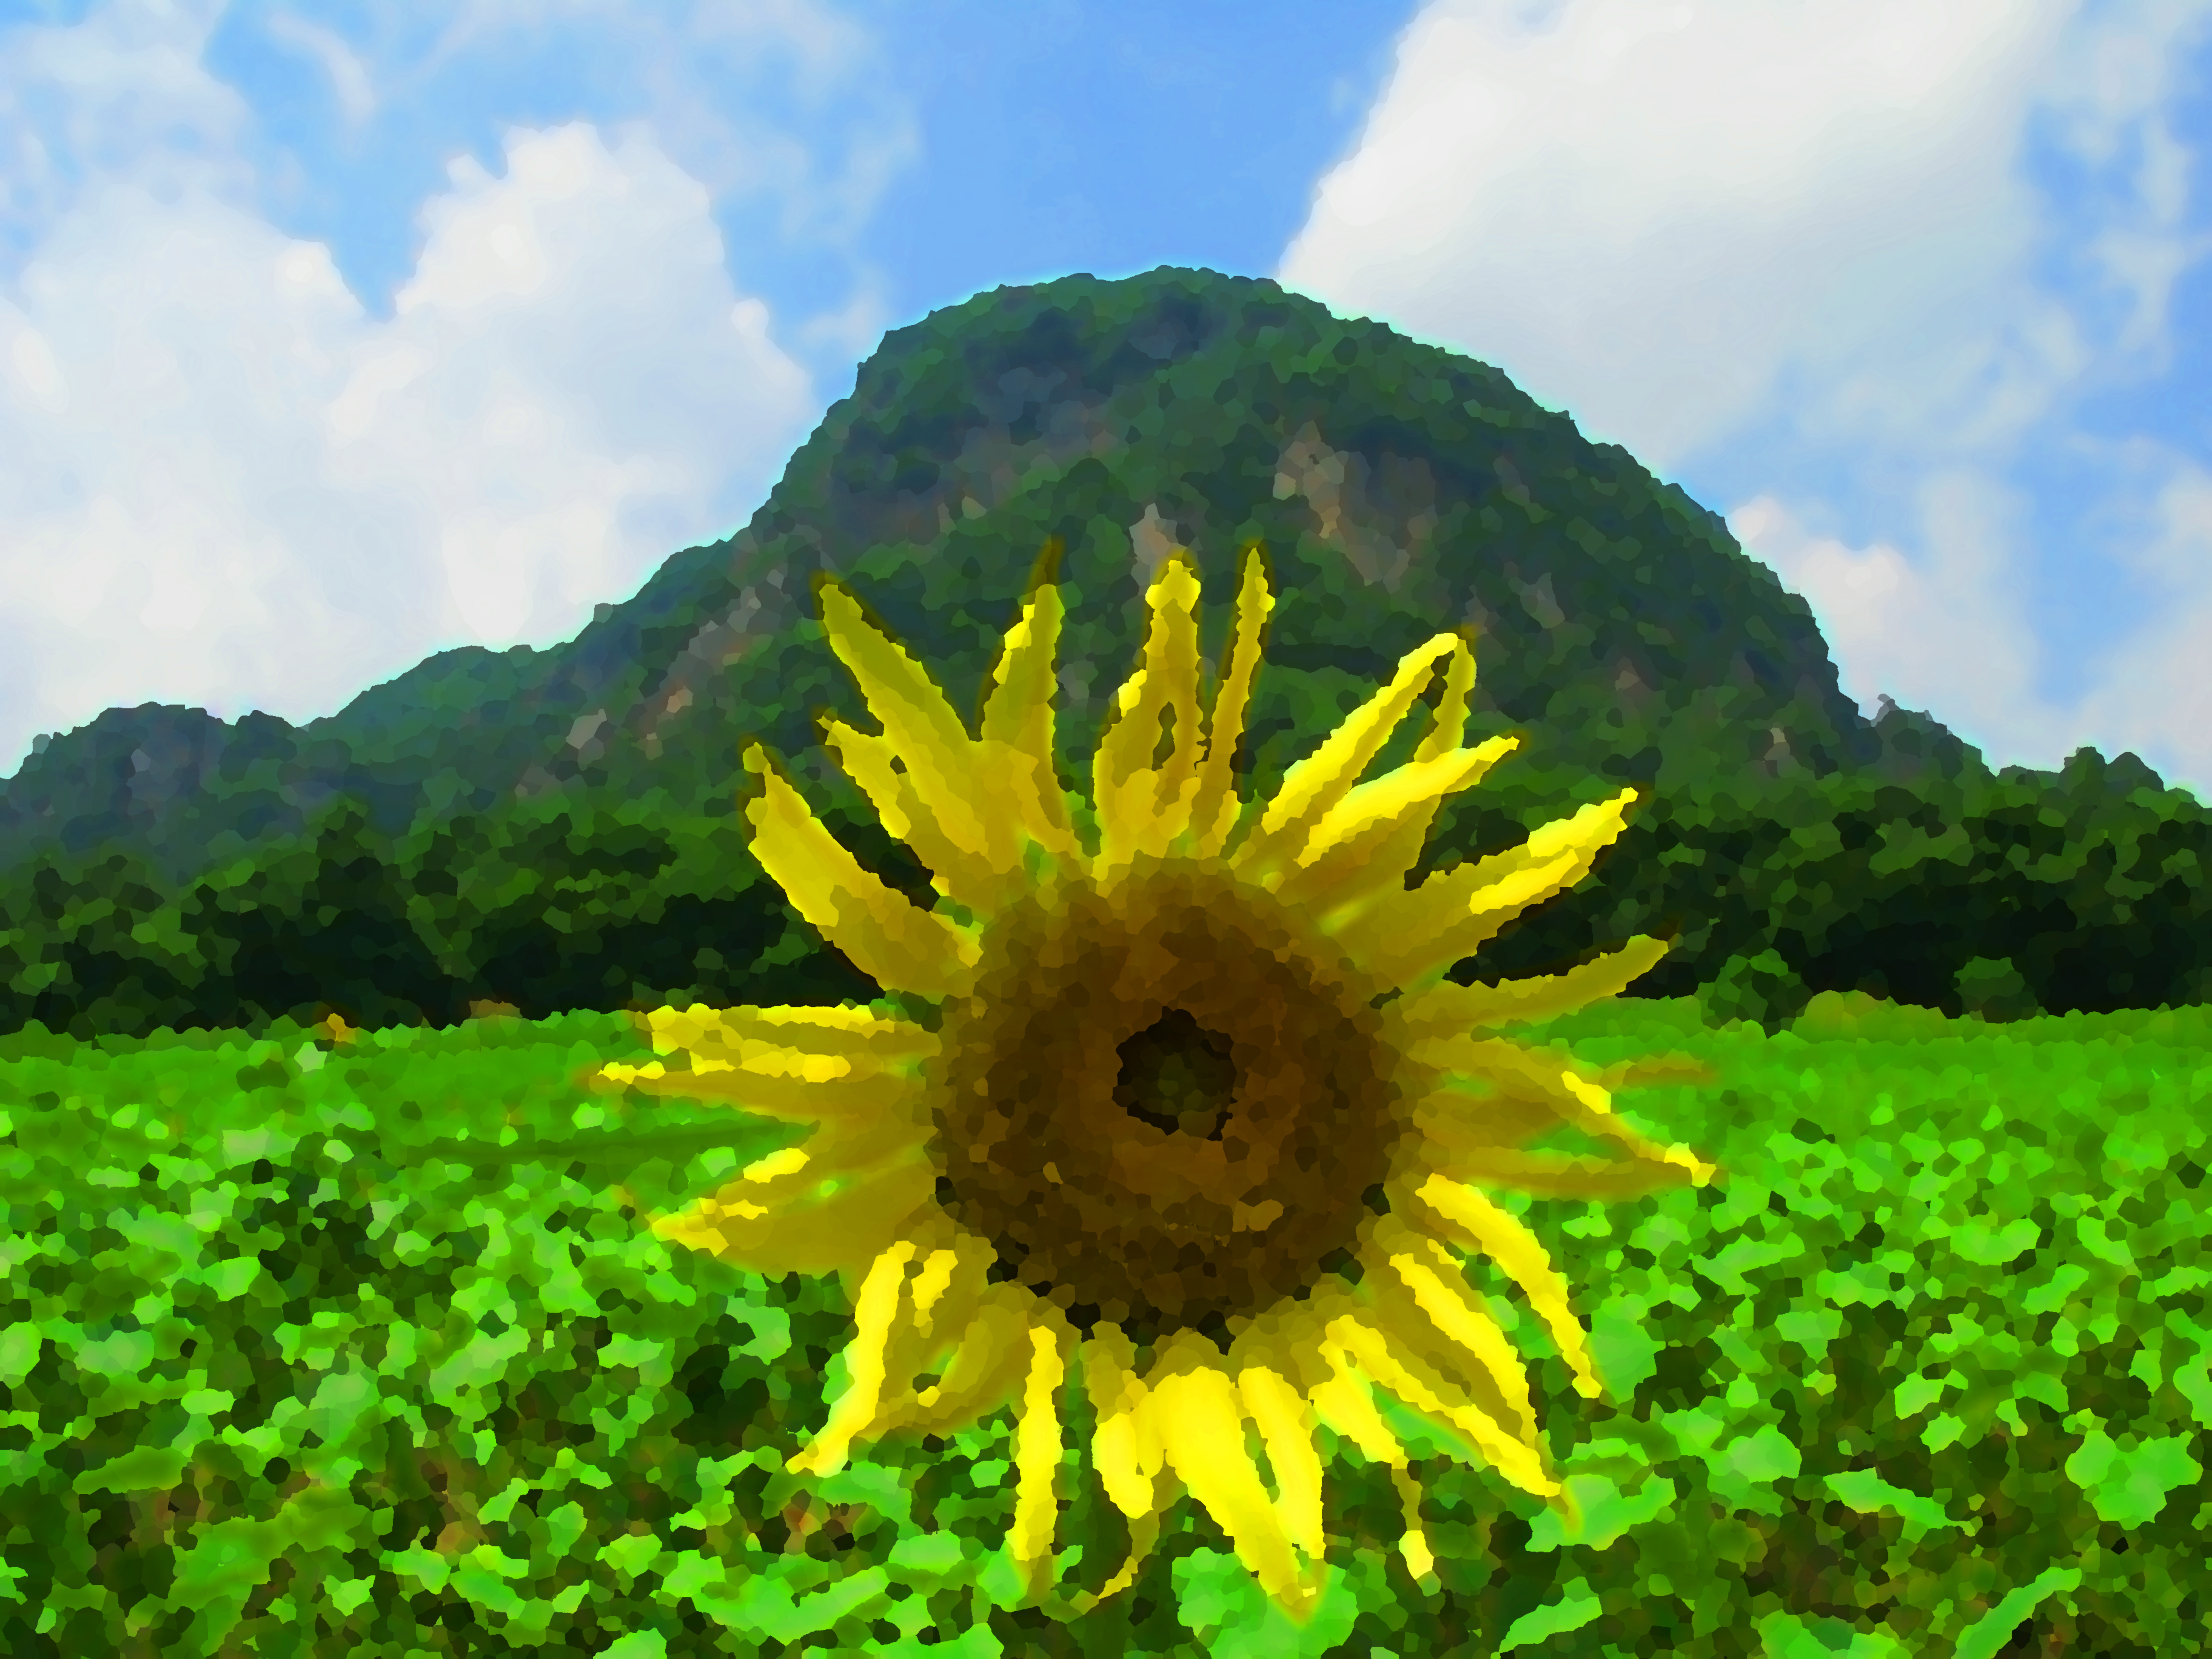
nature, plant, sky, field, meadow, sunlight, leaf, flower, green, botany, yellow, flora, knife, sunflower, wildflower, palette, helianthus, photoshop, filter, ecosystem, annuus, macro photography, flowering plant, daisy family, land plant